Serekh

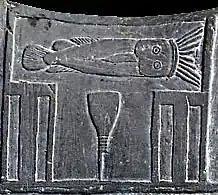
Serekhs bearing the rebus symbols "n'r" (catfish) and "mr" (chisel) inside, being the phonetic representation of king Narmer's name, circa 3100 BC

A serekh was normally used as a royal crest, accentuating and honouring the name of the pharaoh. Its use can be dated back as early as the Gerzeh culture. The hieroglyphs forming the king's name were placed inside a rectangular extension atop the serekh, which represented the royal courtyard. Additionally, the falcon of the god Horus, or in a few cases the Set animal, topped the serekh, showing the celestial patron of the named king.